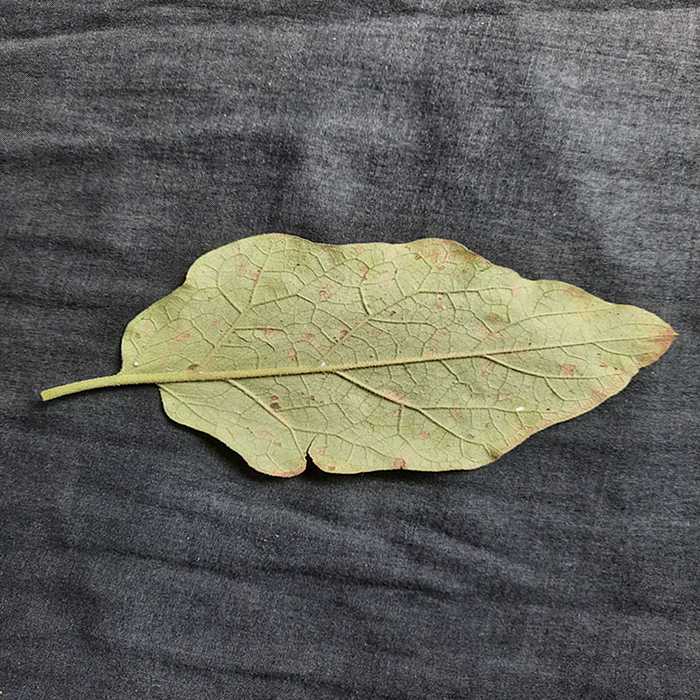
Plant: Eggplant
Label: Eggplant Cercopora leaf spot